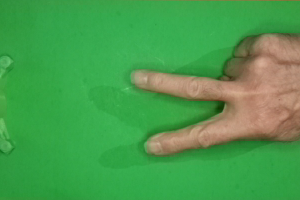
Label: scissors